Orenco station (TriMet)

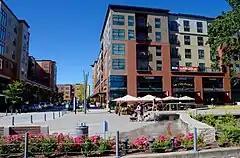
Apartments in the Platform District in 2016

During the light rail station's early planning stages, the City of Hillsboro and TriMet imposed high-density development restrictions despite the opposition of nearby residents. In April 1994, Hillsboro approved an interim ordinance that detailed planning standards for the area within of the station and set a population density goal of 45 residents per acre. The Orenco Neighborhood Association challenged the ordinance in the Oregon Court of Appeals but the court ruled in favor of the city in July 1995. Two months after, a compromise was reached to allow granny-flat homes in the zoning plans, lowering the initial density target to 34.5 residents per acre.